Free Republic of Wendland

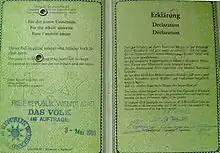
Wendenpass, taken 3 May 1980

The site was created on sandy soil and burned trees that was destroyed during the fire on the Lüneburg Heath in 1975. On this location, the protesters built over the course of several days a village of around 110 huts, made from wood and clay, which was a typical style of protest for anti-nuclear activists at the time. Among the buildings were numerous community facilities, such as the 100-person-capacity Friendship House, greenhouses, an infirmary, a hairdressing salon and an area for waste disposal. There was also a sauna and bathing facilities. Water was piped in by a wind-powered well and warmed with solar power.